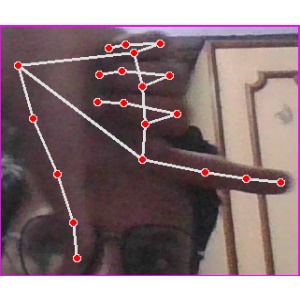
अक्षर: ख